George Mackinolty

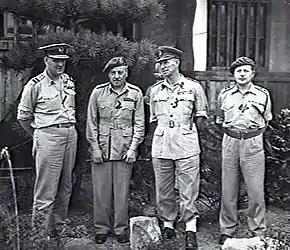
Full-length outdoor portrait of four men in light-coloured military uniforms

Following the end of hostilities, Mackinolty was personally responsible for disposing of surplus equipment up to an original value of £500, and jointly responsible (with the Business and Finance Members of the Air Board) for disposing of equipment valued between £500 and £10,000. His duties as AMSE extended to setting the peacetime meal rations for RAAF personnel. In May 1946, he joined the Australian Battlefields Memorial Committee, convened to advise the Federal government regarding commemoration of the armed forces for their wartime achievements. Later that year, Mackinolty visited British Commonwealth Occupation Force (BCOF) headquarters in Japan, and subsequently arranged for the RAAF to assume responsibility for the supply of spare parts to its air component, British Commonwealth Air Group (BCAIR). He was raised to acting air vice-marshal in January 1947 (substantive in October 1948). By this time, Mackinolty and the Chief of the Air Staff, No. 4 Squadron AFC veteran Air Vice-Marshal George Jones, were the only remaining RAAF officers who had served in both world wars. Other senior commanders and veterans of the Australian Flying Corps had been summarily retired in 1946, a "purge" that was ostensibly designed to make way for the advancement of younger and equally proficient officers.